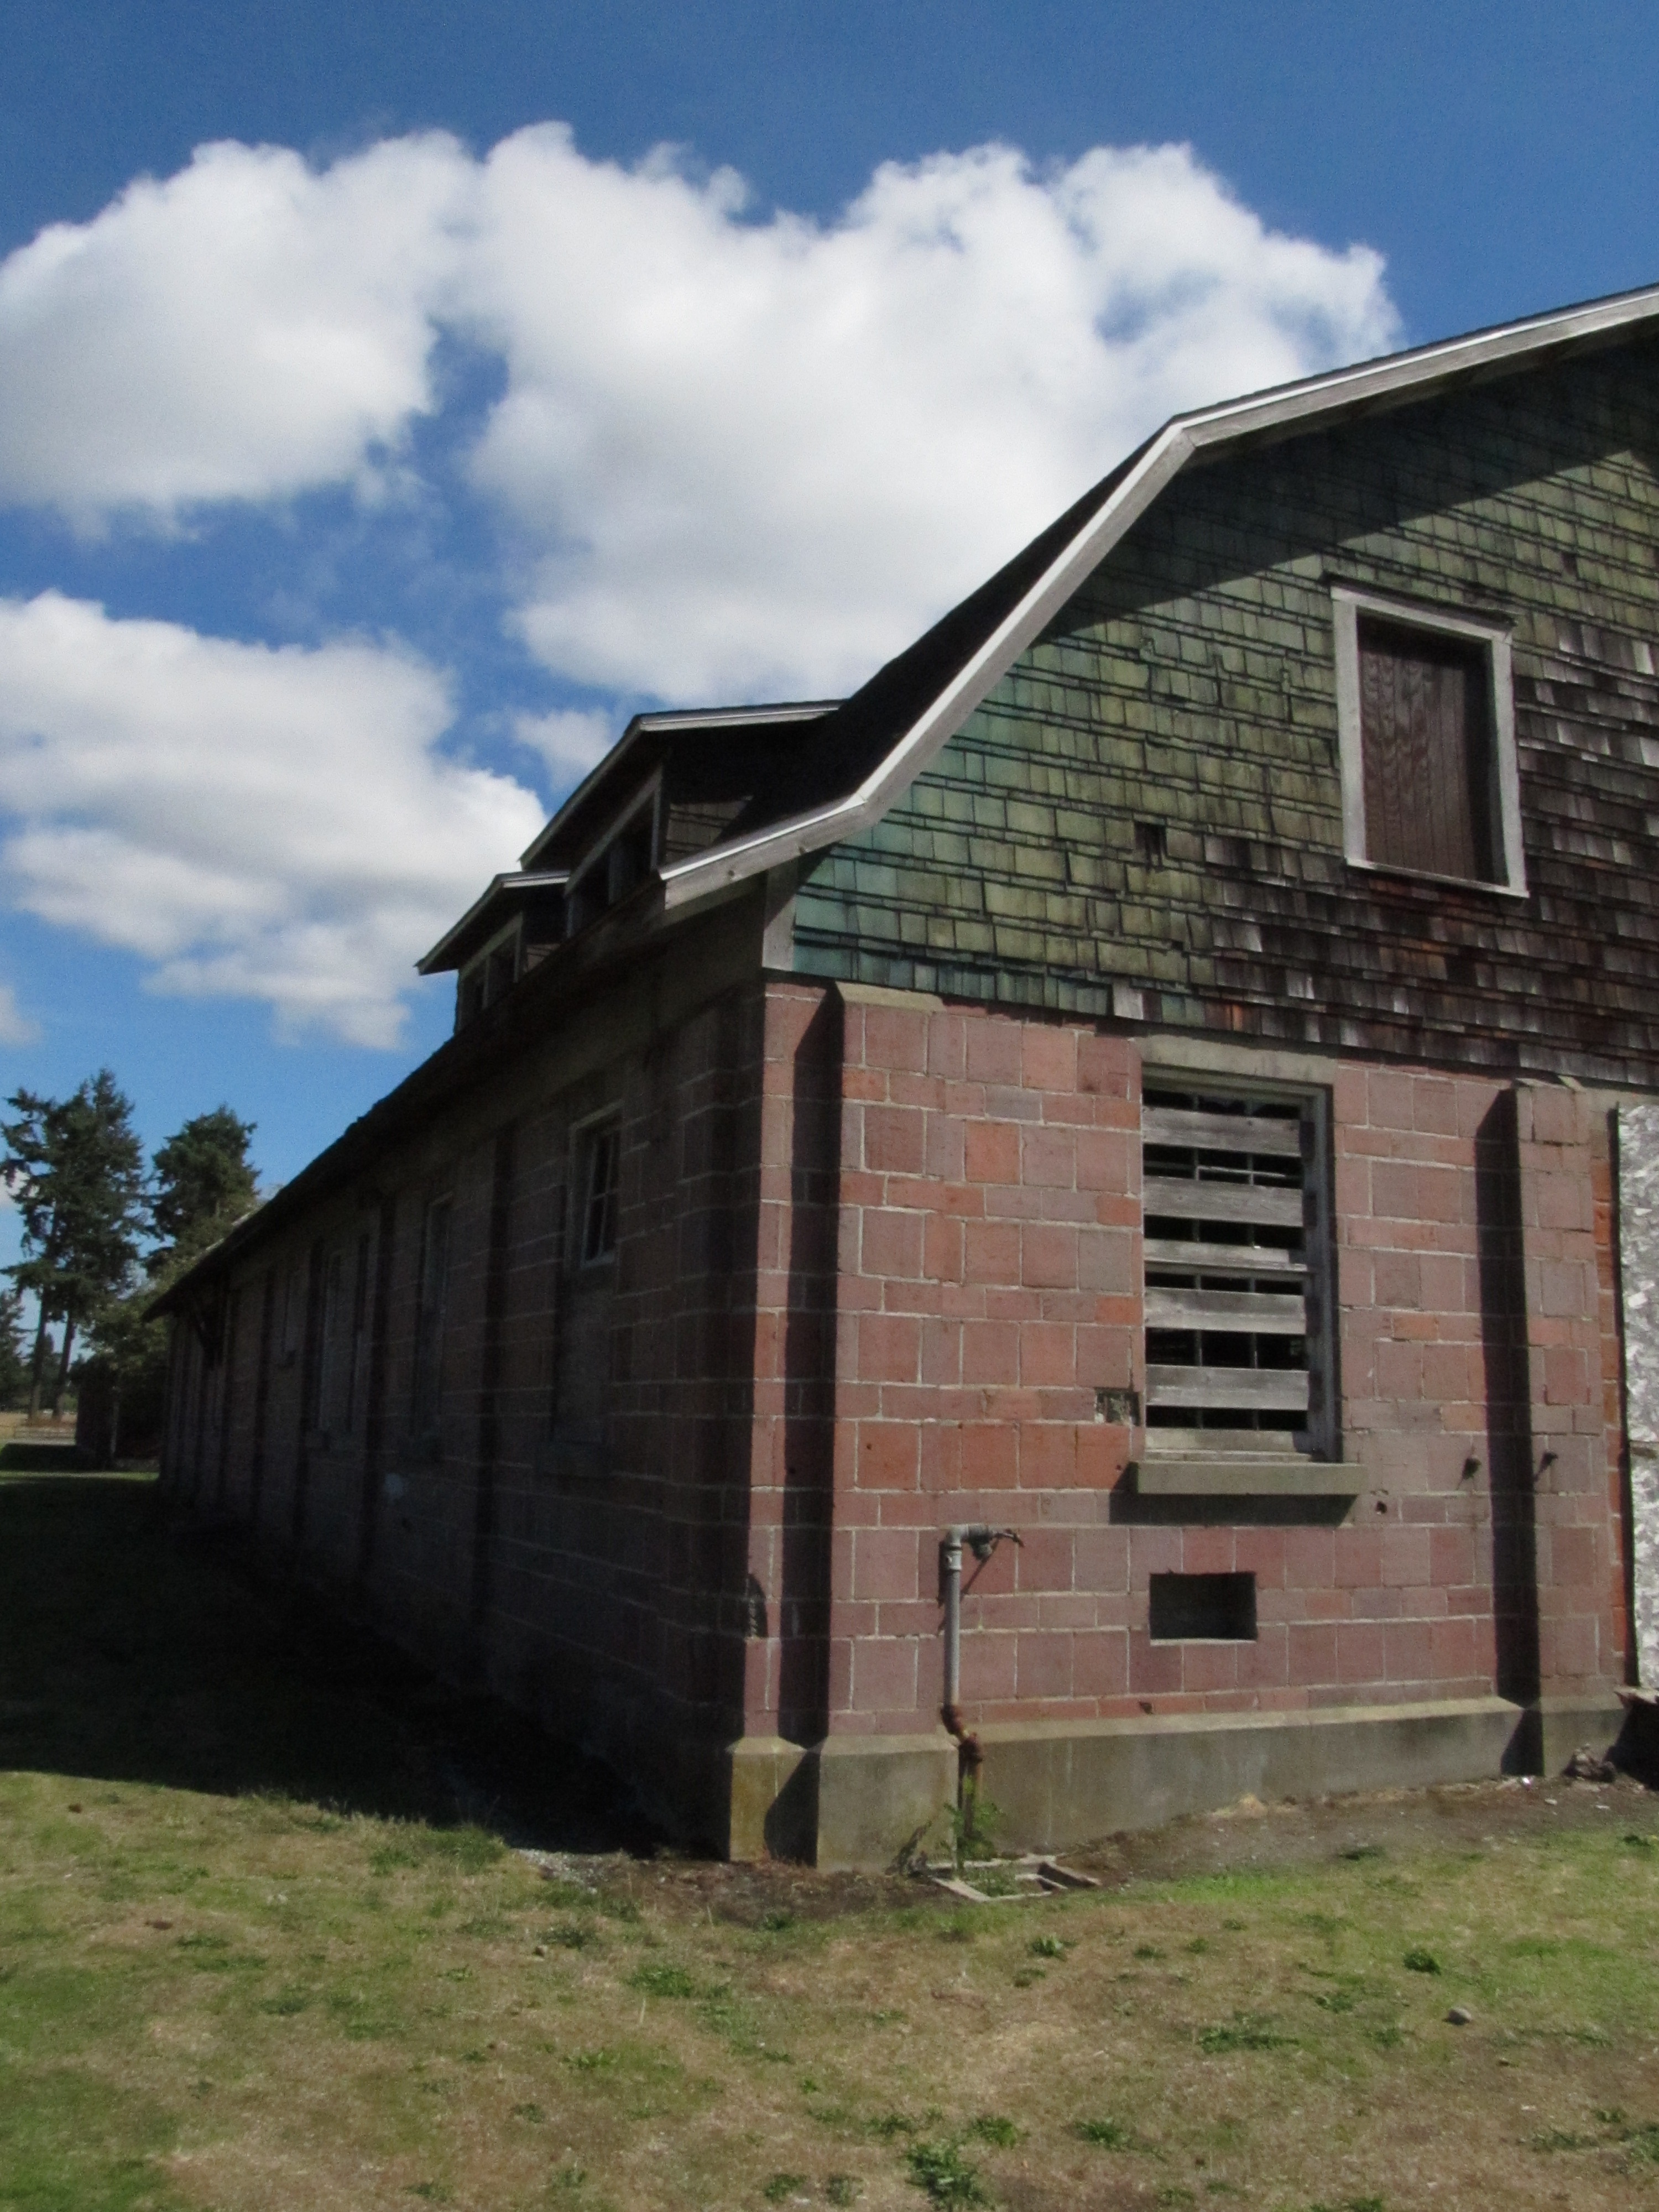
landscape, nature, outdoor, structure, sky, wood, field, farm, vintage, countryside, house, building, old, barn, home, land, country, rustic, summer, village, rural, food, green, red, farming, harvest, cottage, natural, fresh, facade, property, chapel, agriculture, farmland, agricultural, farmhouse, wooden, silo, estate, organic, rural area, barn wood, red barn, farm field, residential area